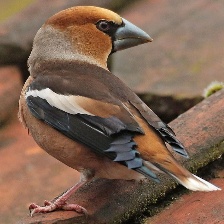
Species: HAWFINCH
Scientific name: COCCOTHRAUSTES COCCOTHRAUSTES